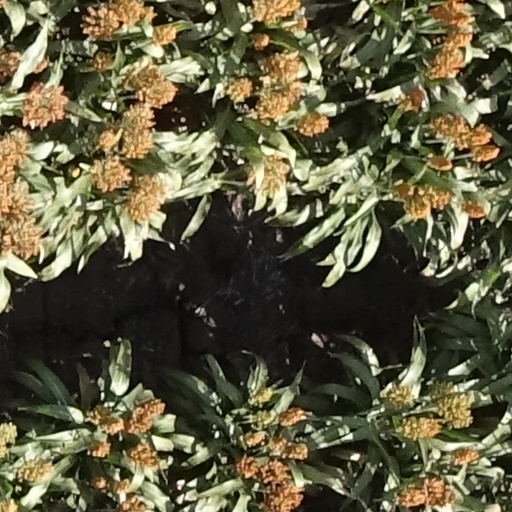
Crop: sorghum